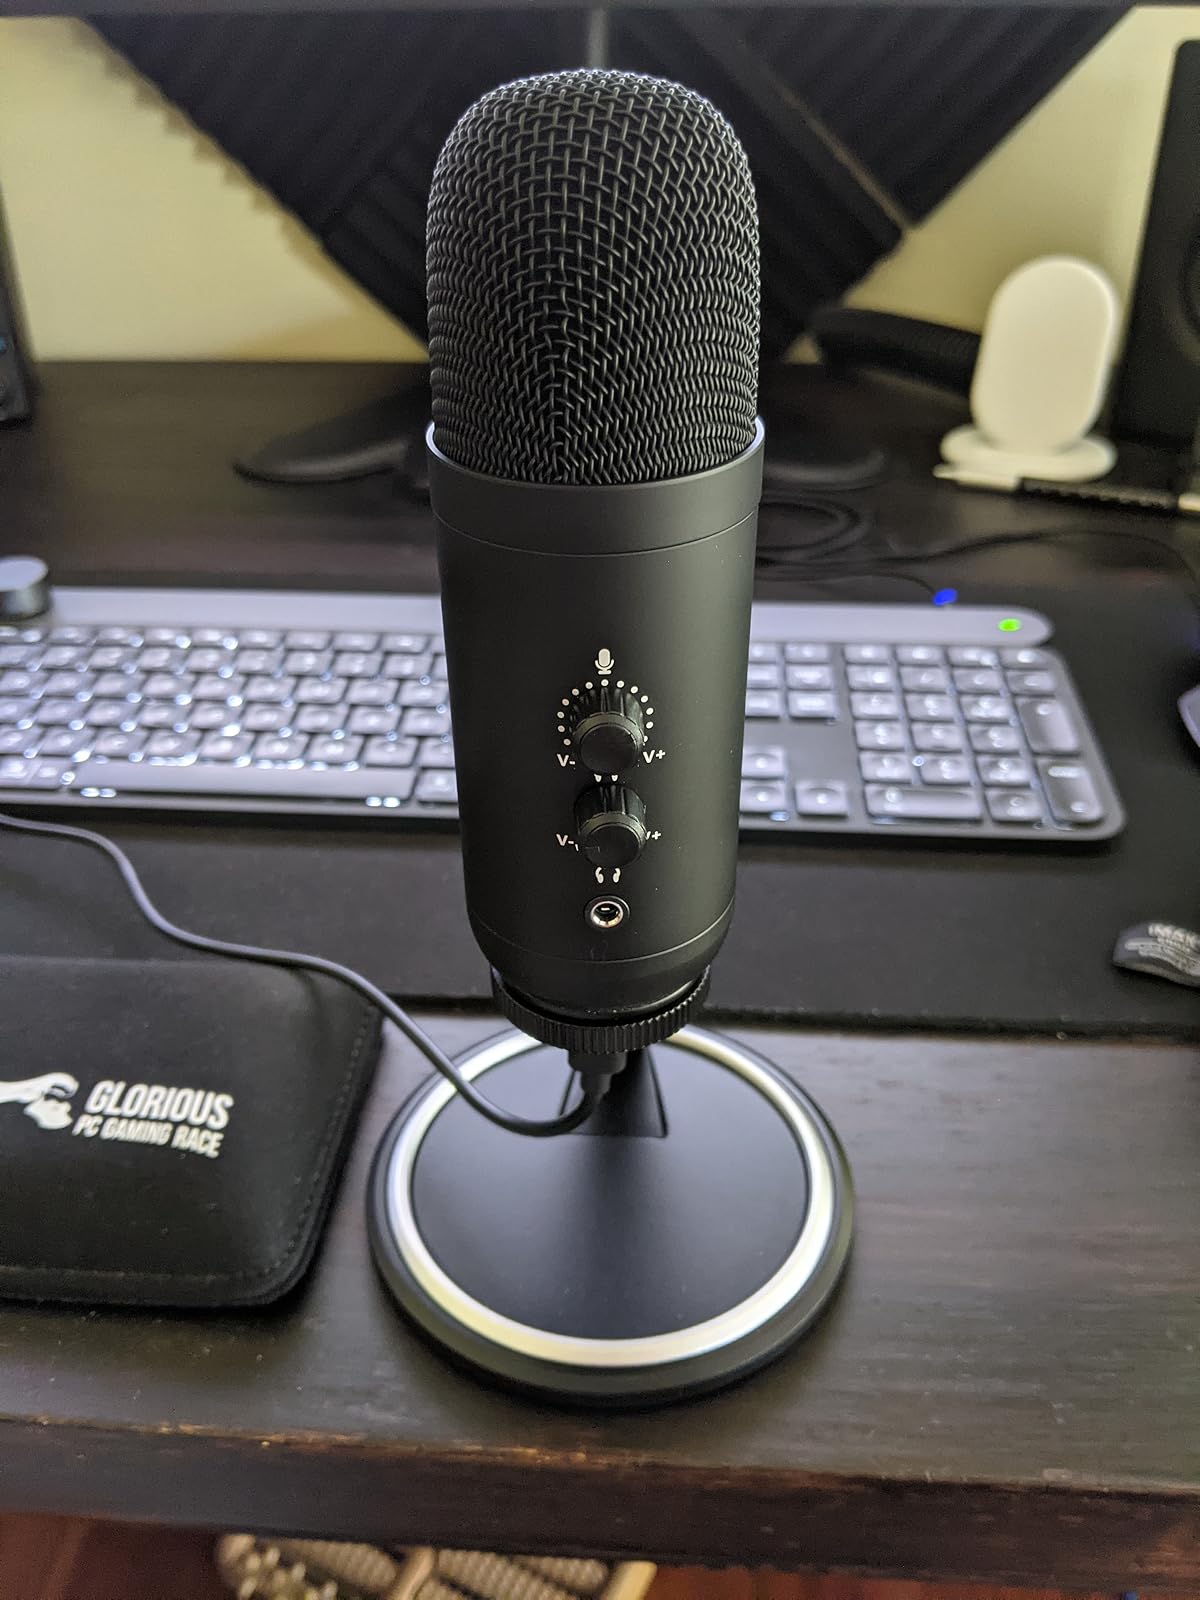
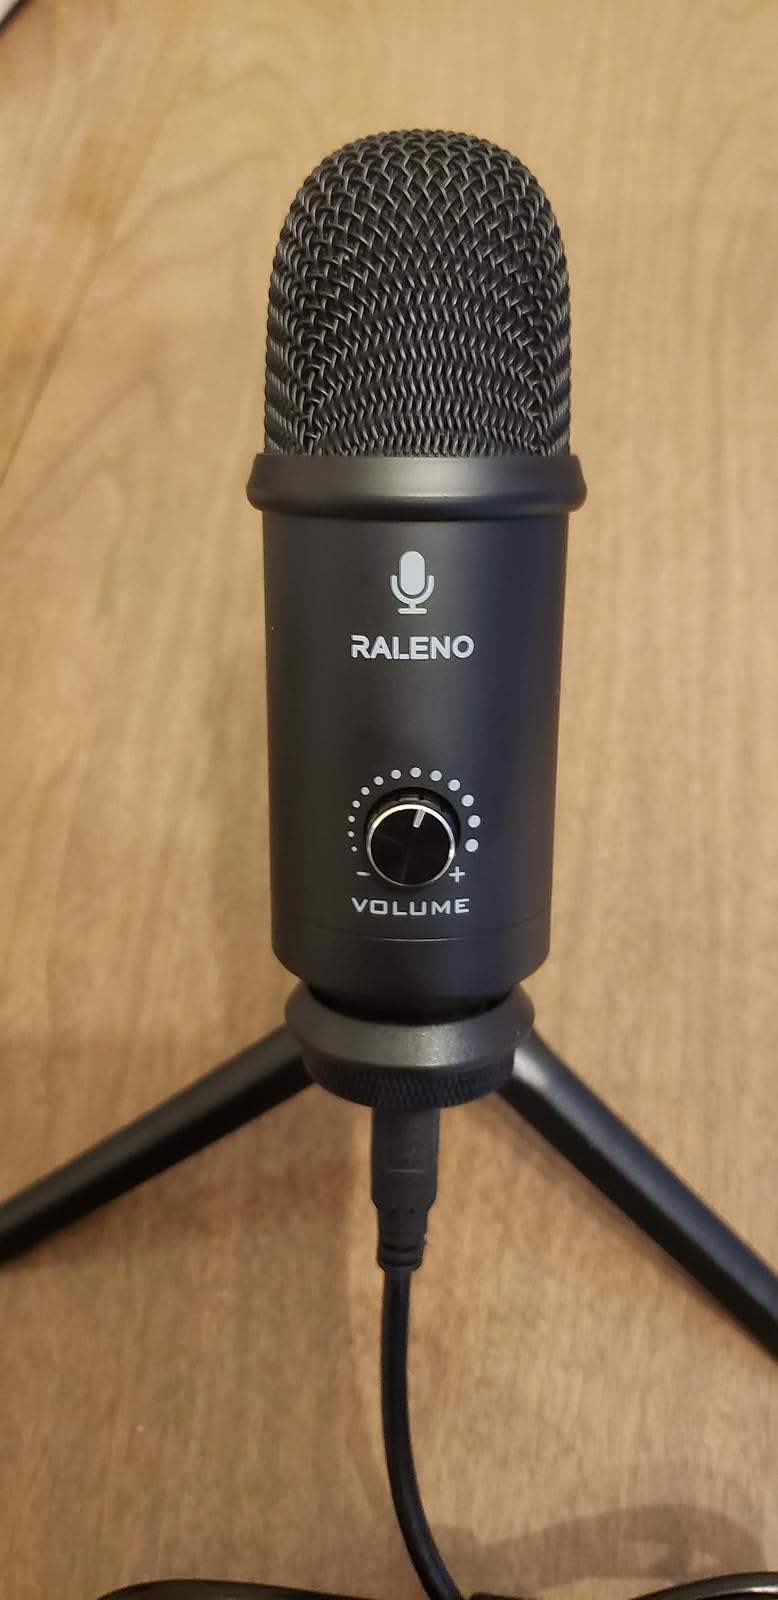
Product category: microphone
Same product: no